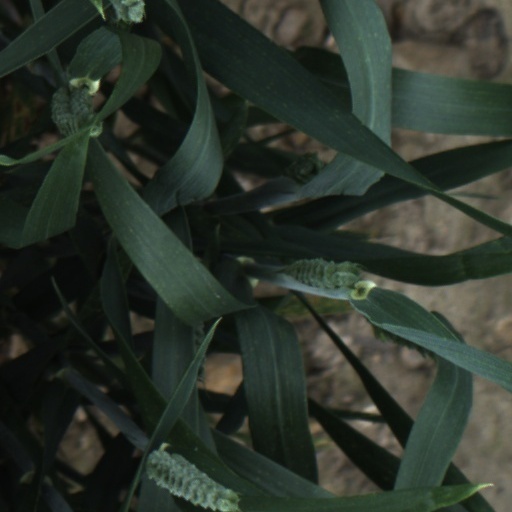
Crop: wheat